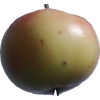
Label: Apple 11